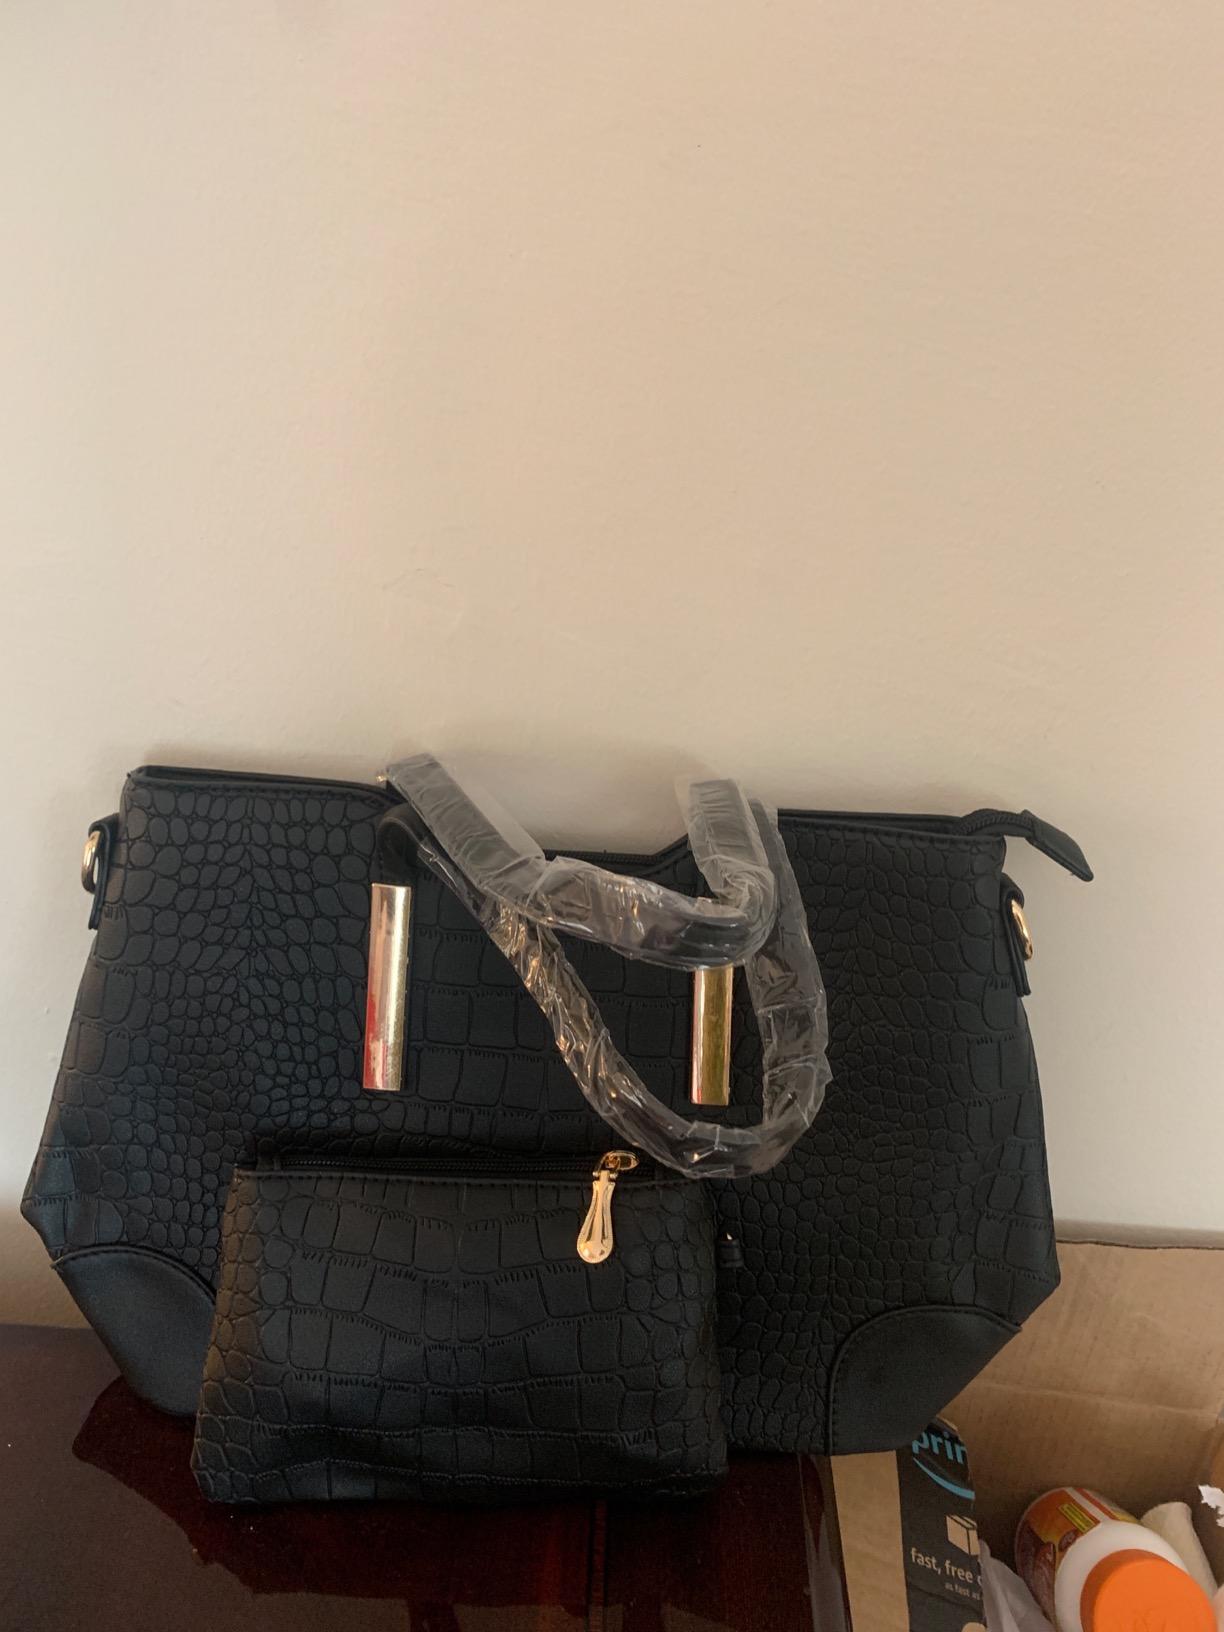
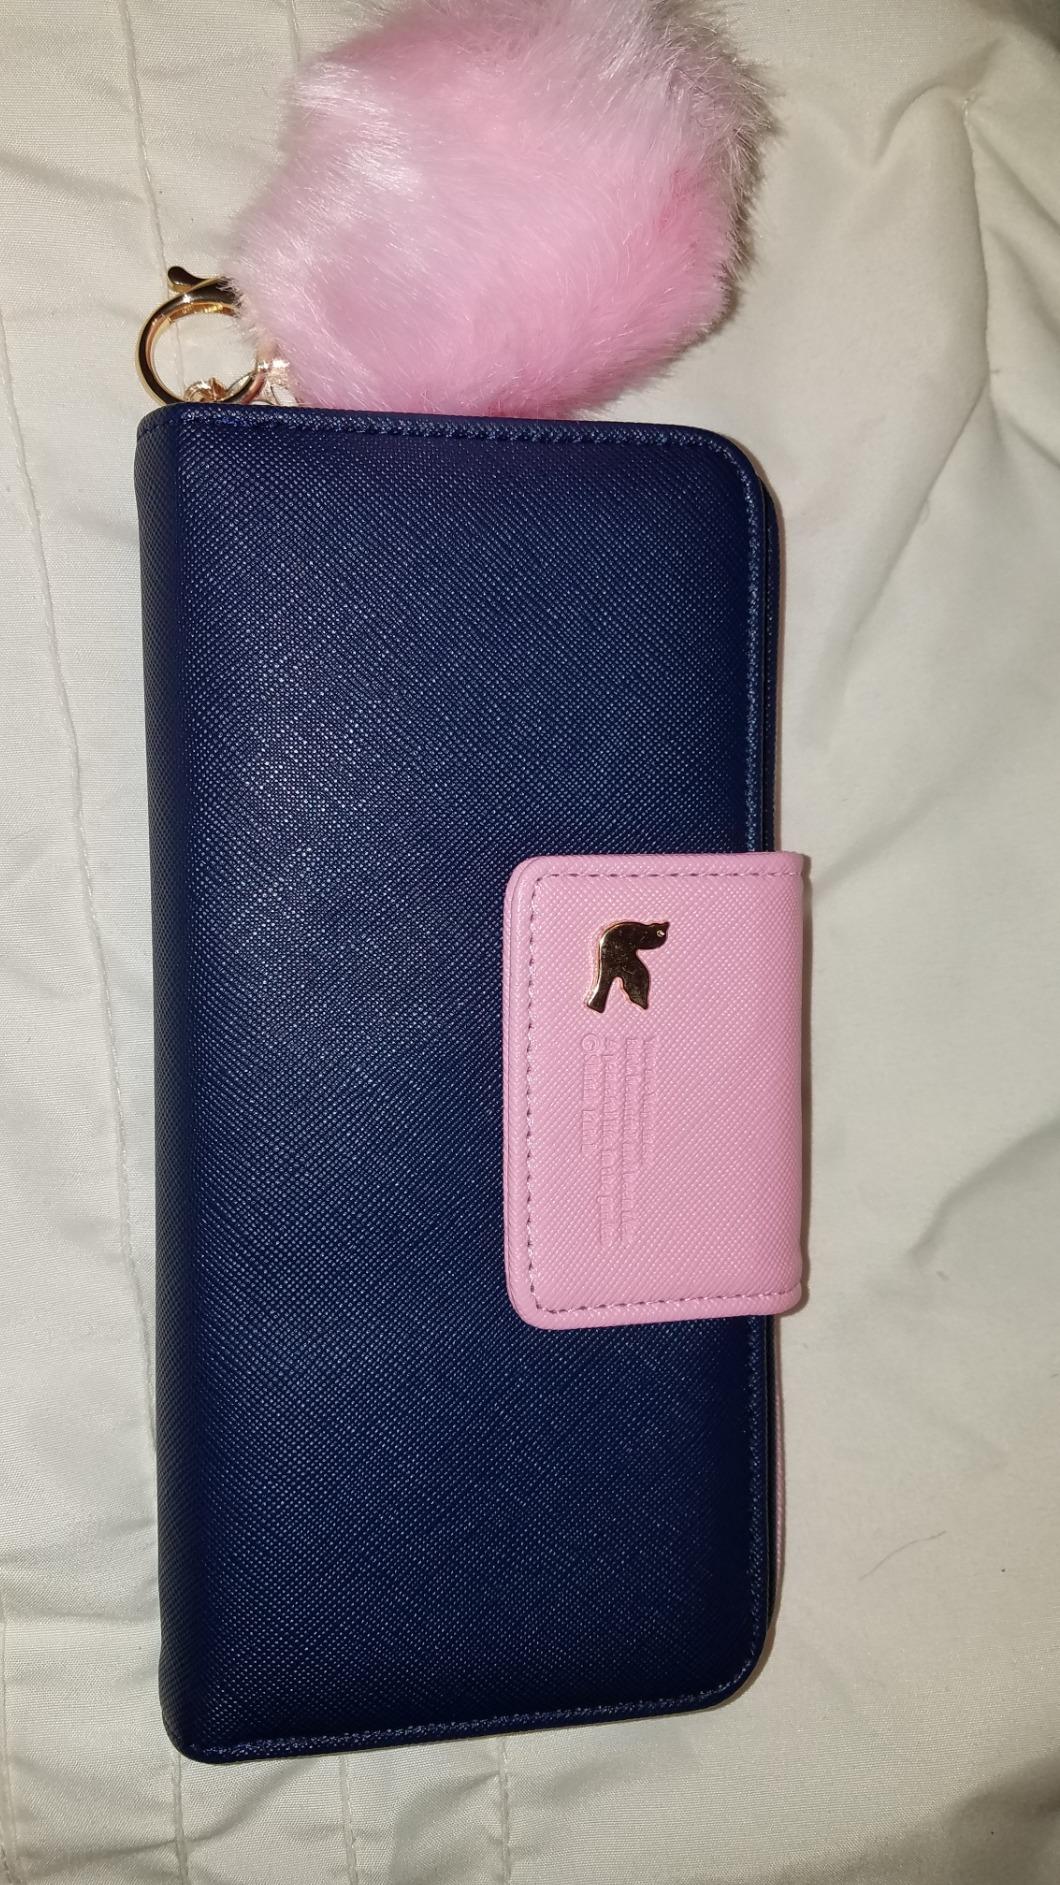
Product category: accessories_handbag
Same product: no